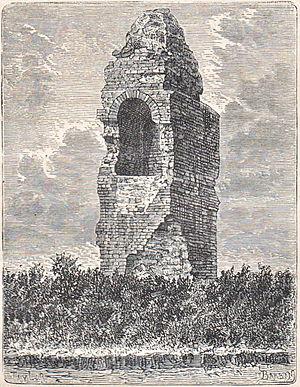
Pile romaine de Labarthe-Rivière, (Classé, 1905) This building is indexed in the Base Mérimée, a database of architectural heritage maintained by the French Ministry of Culture,
Cet article recense une partie des monuments historiques de la Haute-Garonne, en France.
Cet article recense les monuments historiques français classés en 1905.
La pile, dite plus précisément pile romaine, pile gallo-romaine, pile funéraire, est une sorte de tour élevée, de plan carré ou rectangulaire, plus rarement circulaire, constituant un monument funéraire. Les piles, élevées entre le Iᵉʳ et le IVᵉ siècle, se retrouvent dans les zones d’occupation romaine. Les piles portent souvent un nom local, comme « tourasse » ou « tourraque » en Gascogne ou en Languedoc.